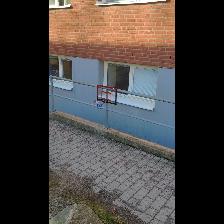
Label: NonHuman